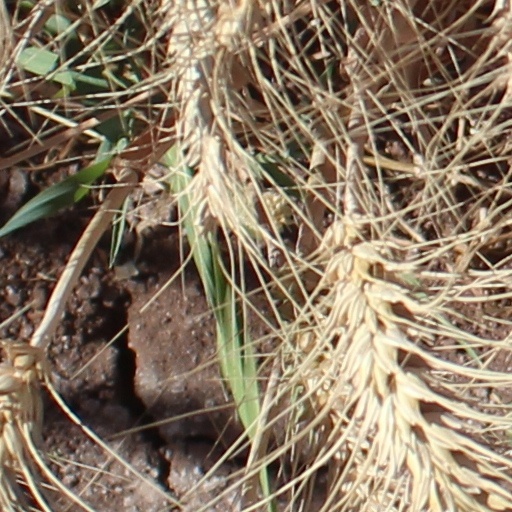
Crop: wheat